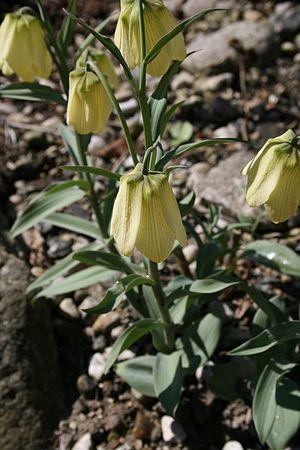
Les fritillaires, couramment appelées goganes dans l'ouest de la France, sont des plantes herbacées vivaces appartenant à la famille des Liliaceae sensu stricto. Le genre comprend quelque 120 espèces d'Europe, d'Asie et de l'Ouest américain. On rencontre beaucoup d'espèces endémiques, notamment en Grèce, dans les Balkans et en Asie Mineure.